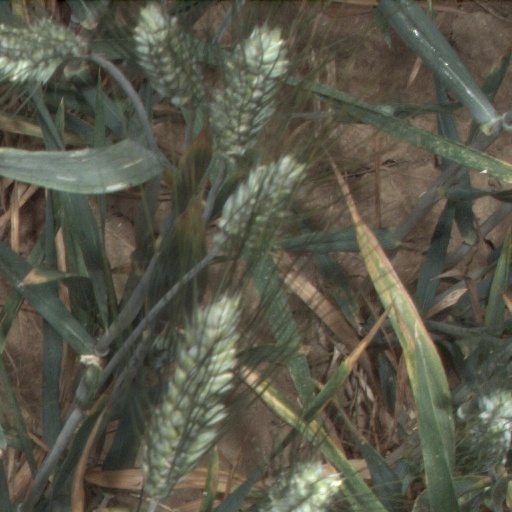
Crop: wheat